Allegheny County Police Department

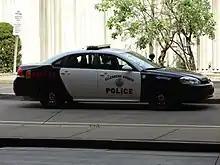
An ACPD Chevrolet Impala patrol vehicle.

The Detective Division is primarily responsible for investigation of crimes which occur on county property, and all serious crimes which occur within municipalities.